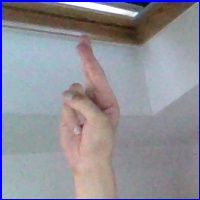
Letra: R